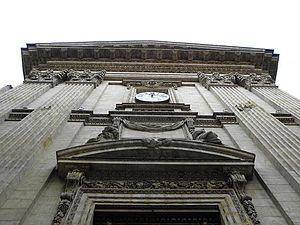
Façade de l'église St-Polycarpe de Lyon
L'église Saint-Polycarpe de Lyon est un édifice religieux situé dans le 1ᵉʳ arrondissement de Lyon, sur les pentes de la Croix-Rousse, entre les rues René Leynaud, Burdeau et les passages Mermet et Thiaffait. Affectée au culte catholique, c'est l’ancienne église des Oratoriens qui s'installèrent à Lyon en 1616 et sur les pentes de Croix-Rousse en 1642.
Cet article recense les monuments historiques de Lyon, en France.
La ville de Lyon possède un riche patrimoine religieux : églises, monastères, couvents, congrégations religieuses et autres statues d'angle de rues. Cette liste classe les édifices religieux par arrondissement et les bâtiments par type.